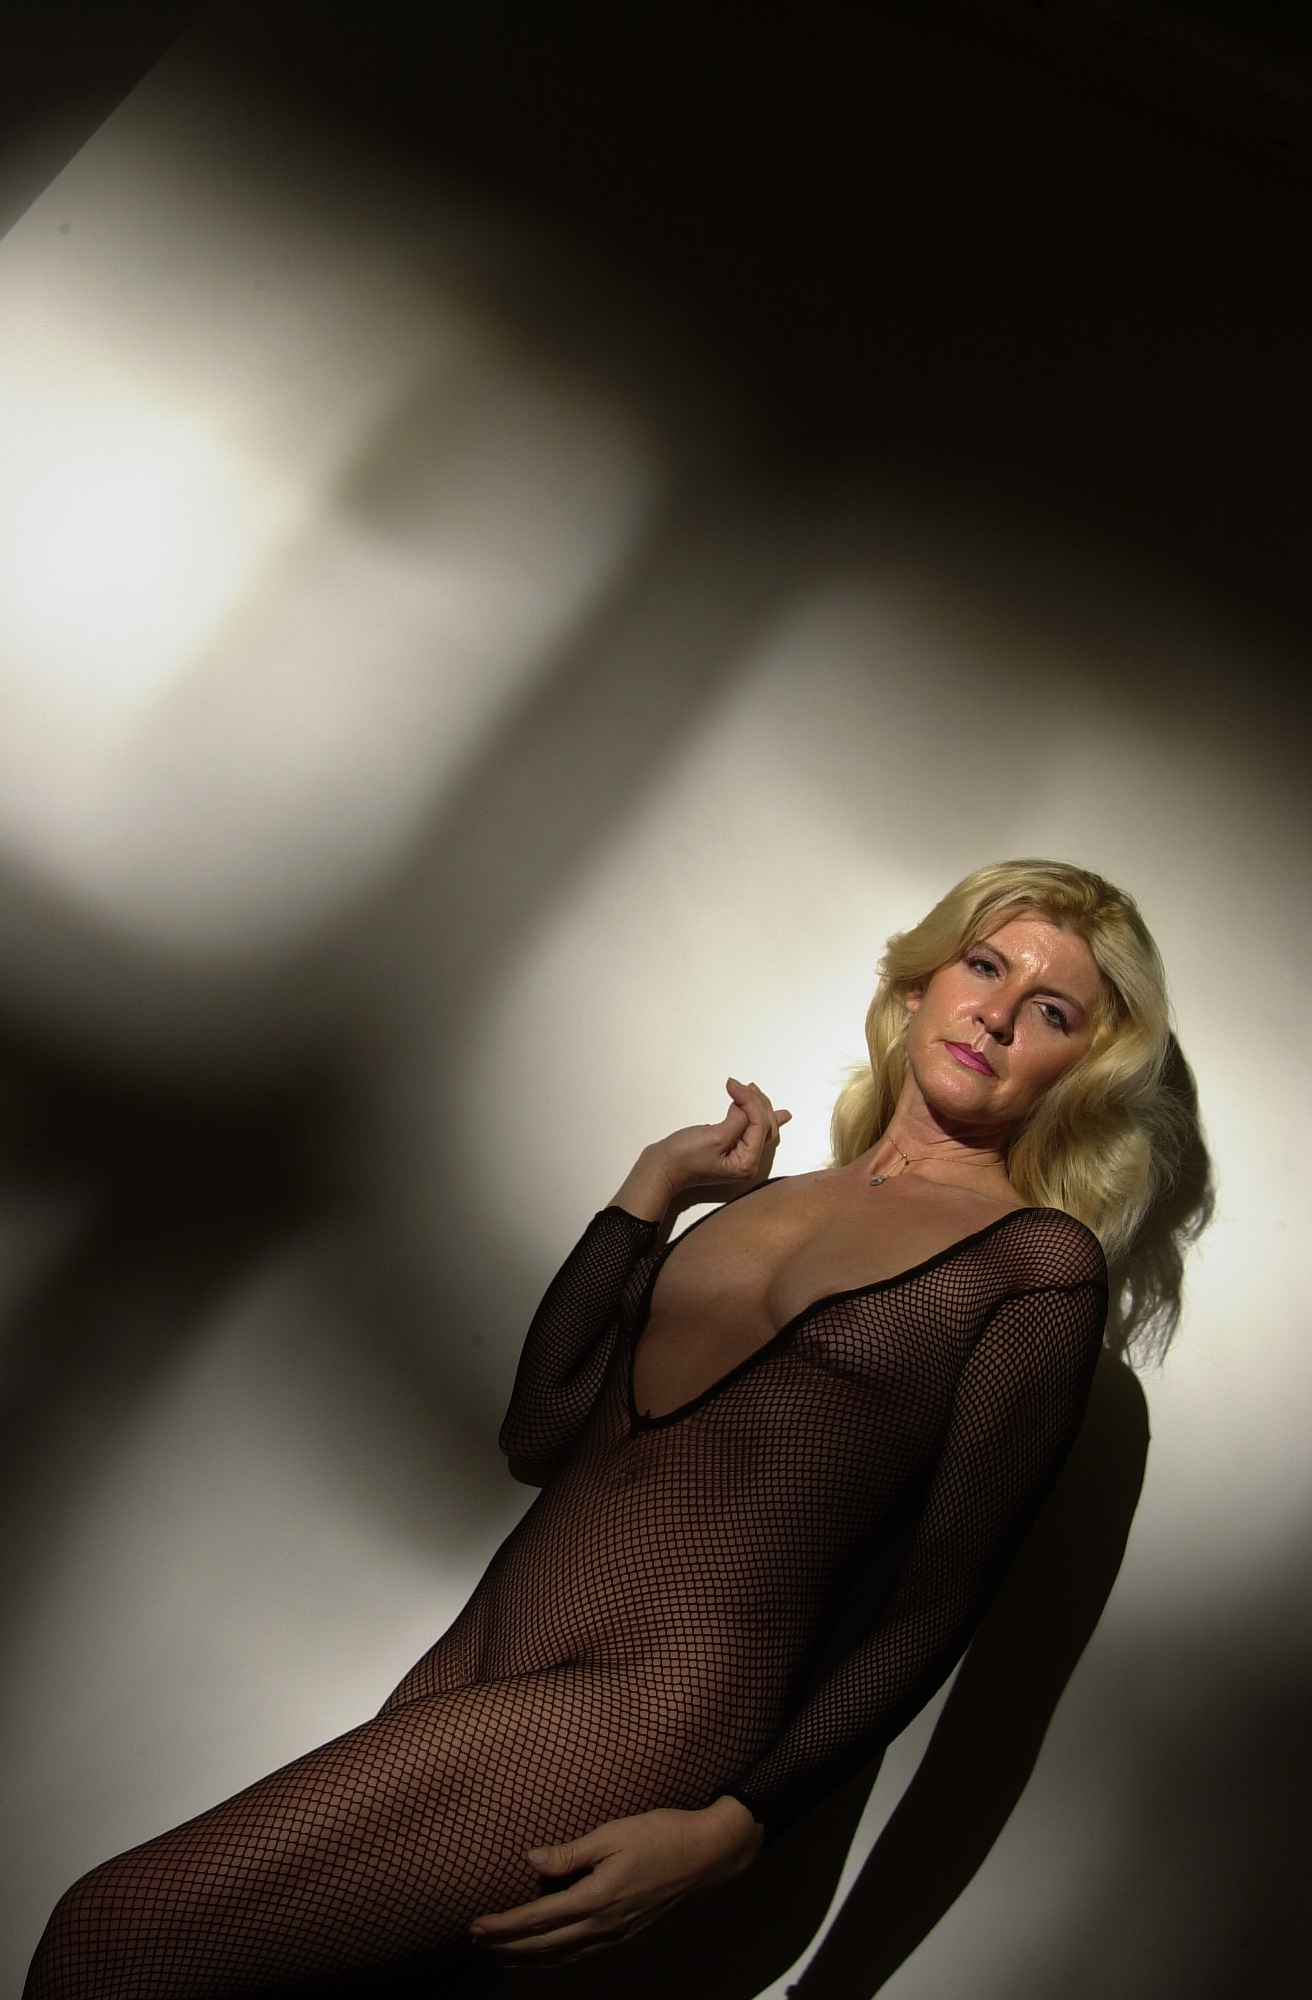
sandra, my fishnet suit, nude model, shaved pussy, high heels, blonde slut, italian escort, hand, arm, shoulder, eye, flash photography, dress, thigh, knee, waist, entertainment, fashion design, performing arts, elbow, art model, fetish model, human leg, long hair, sportswear, fashion model, event, abdomen, blond, trunk, brown hair, little black dress, stocking, sitting, tie, darkness, pantyhose, performance art, boot, formal wear, leggings, choreography, physical fitness, portrait photography, performance, photo shoot, backlighting, monochrome, lingerie, model, fun, portrait